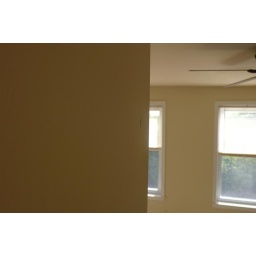
north wall in bedroom entrance (top)